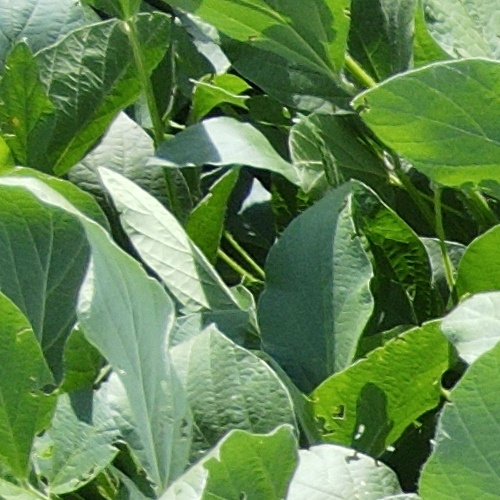
Label: Caterpillar